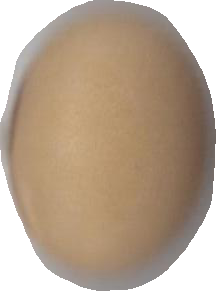
Variety: Anjasmoro